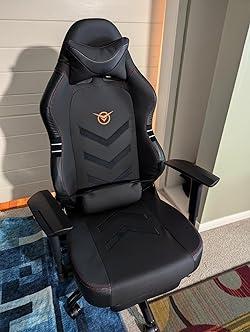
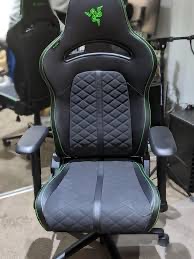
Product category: items_chair
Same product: no